Smok wawelski

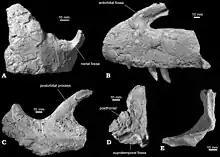
Cranial elements in several views

"Smok" has several features that are shared with both dinosaurs and crocodile-line archosaurs, making classification difficult. Similarities with theropods include a groove, or antitrochanter, on the ilium bone of the hip that is part of the acetabulum (a depression where the head of the femur attaches to the hip). "Smok" and theropods also have an anterior trochanter on the femur. Some large theropods share with "Smok" the deep depressions of the basisphenoids in the braincase. Similarities with rauisuchians include a triangular antorbital fenestra and a connection between the ectopterygoid and jugal bones of the skull that is split into two projections. The hip of "Smok" has a ridge on the lateral surface of the ilium above the acetabulum. This ridge is a defining characteristic of rauisuchians, forming a buttress over the femur and giving these animals a pillar-erect stance.